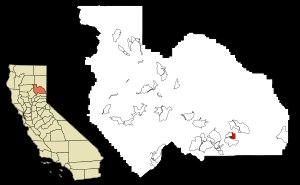
Portola est la seule ville incorporée du comté de Plumas en Californie.